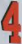
Number: 4